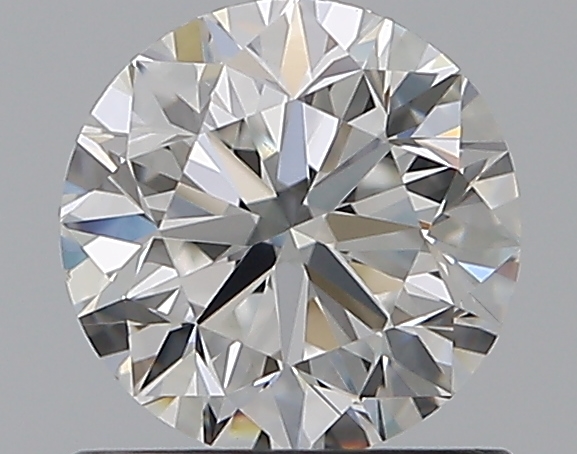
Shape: round
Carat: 0.8
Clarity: VS2
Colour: F
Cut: VG
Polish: EX
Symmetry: VG
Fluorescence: N
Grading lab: GIA
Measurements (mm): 5.76 x 5.8 x 3.72